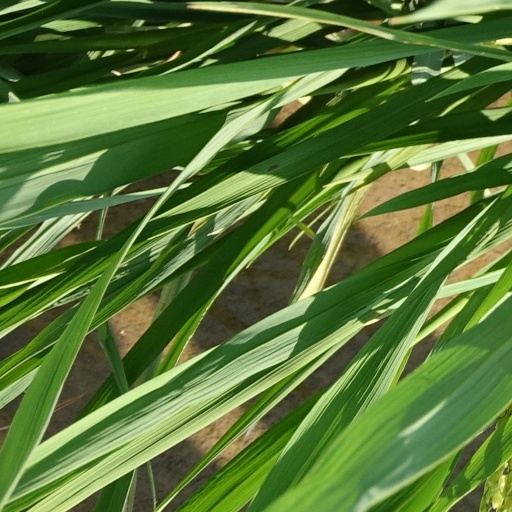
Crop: rice